Wynyard Crossing

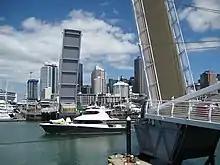
Bridge spans raised for a boat to exit the Viaduct Basin, 2021

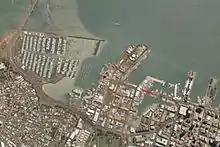
Satellite picture with the Wynyard Crossing location in red

Wynyard Crossing (also known as Te Wero Bridge) is a modern double bascule pedestrian and cyclists' bridge built in 2011 in Auckland, New Zealand. It connects the redeveloped Wynyard Quarter with Te Wero Island and the existing Viaduct Harbour entertainment district, and thereby, with the wider Auckland waterfront.